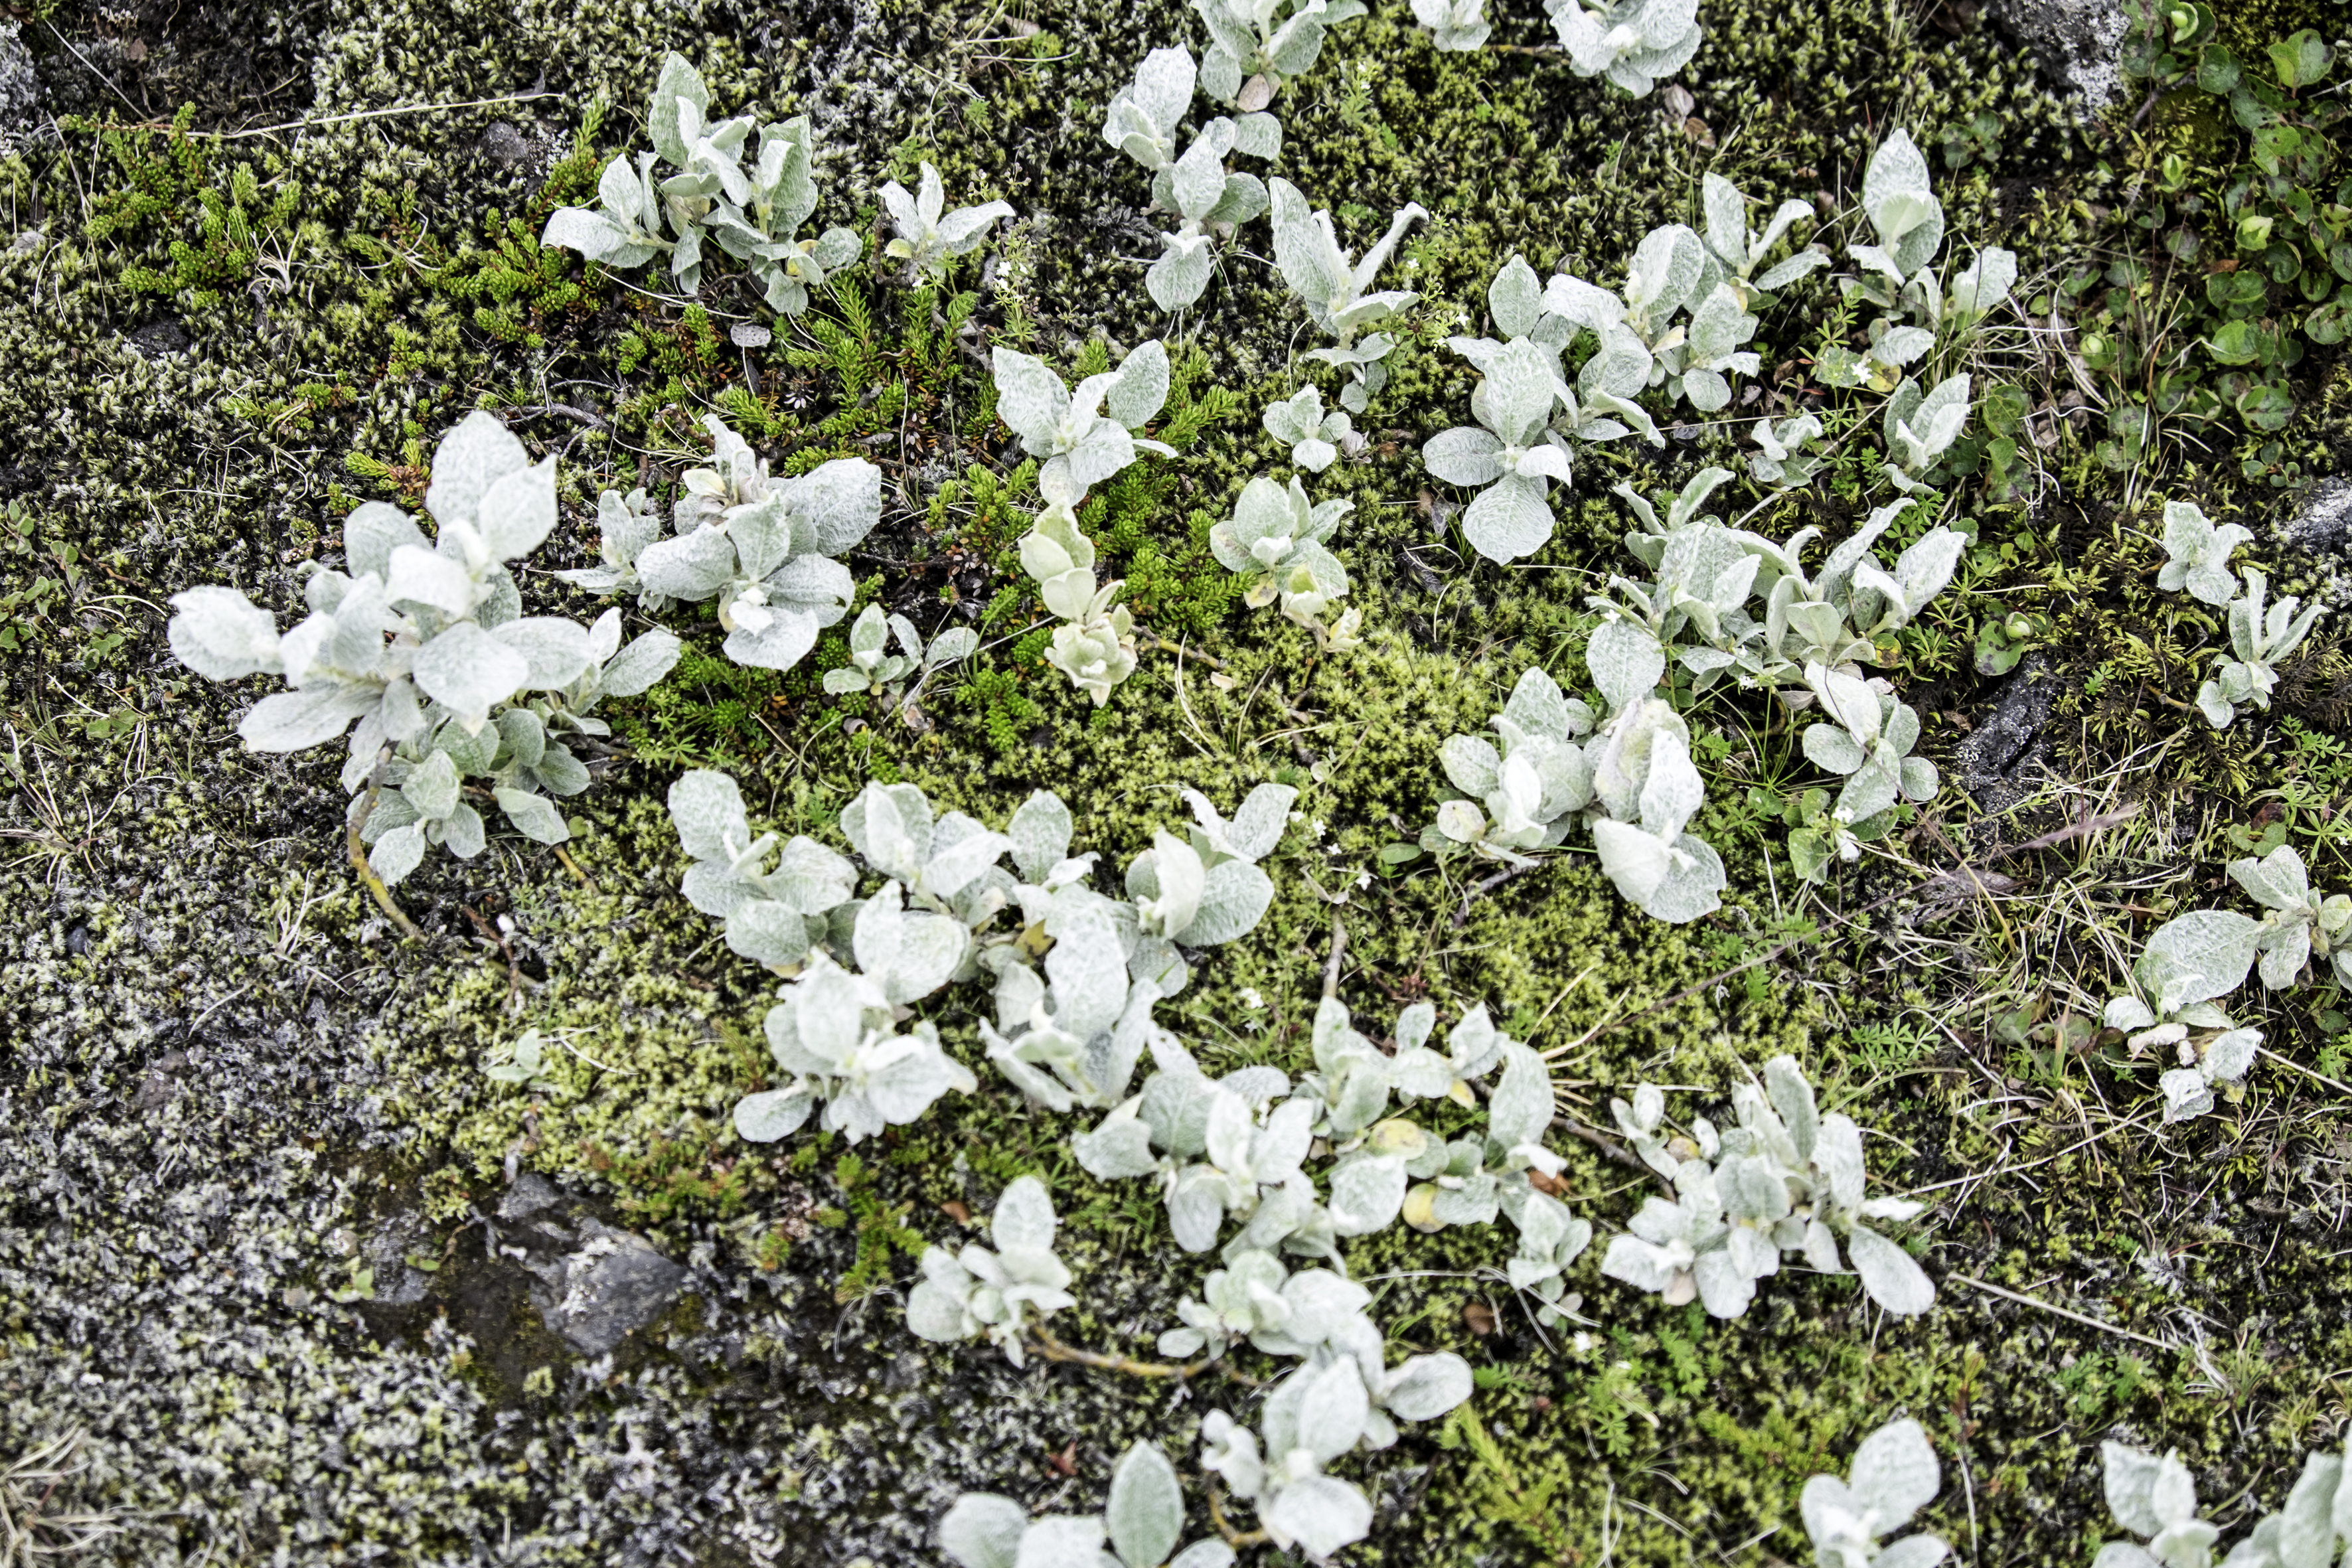
tree, branch, blossom, plant, leaf, flower, travel, fujifilm, botany, iceland, flora, wildflower, south, is, shrub, fuji, ecosystem, fujixt1, fujix, jasmine, flowering plant, woody plant, land plant